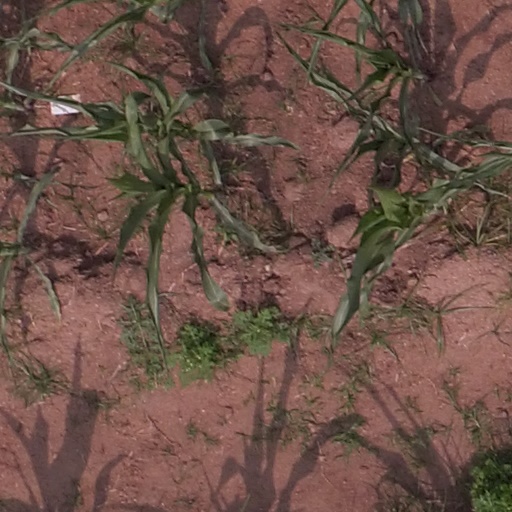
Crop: maize; corn